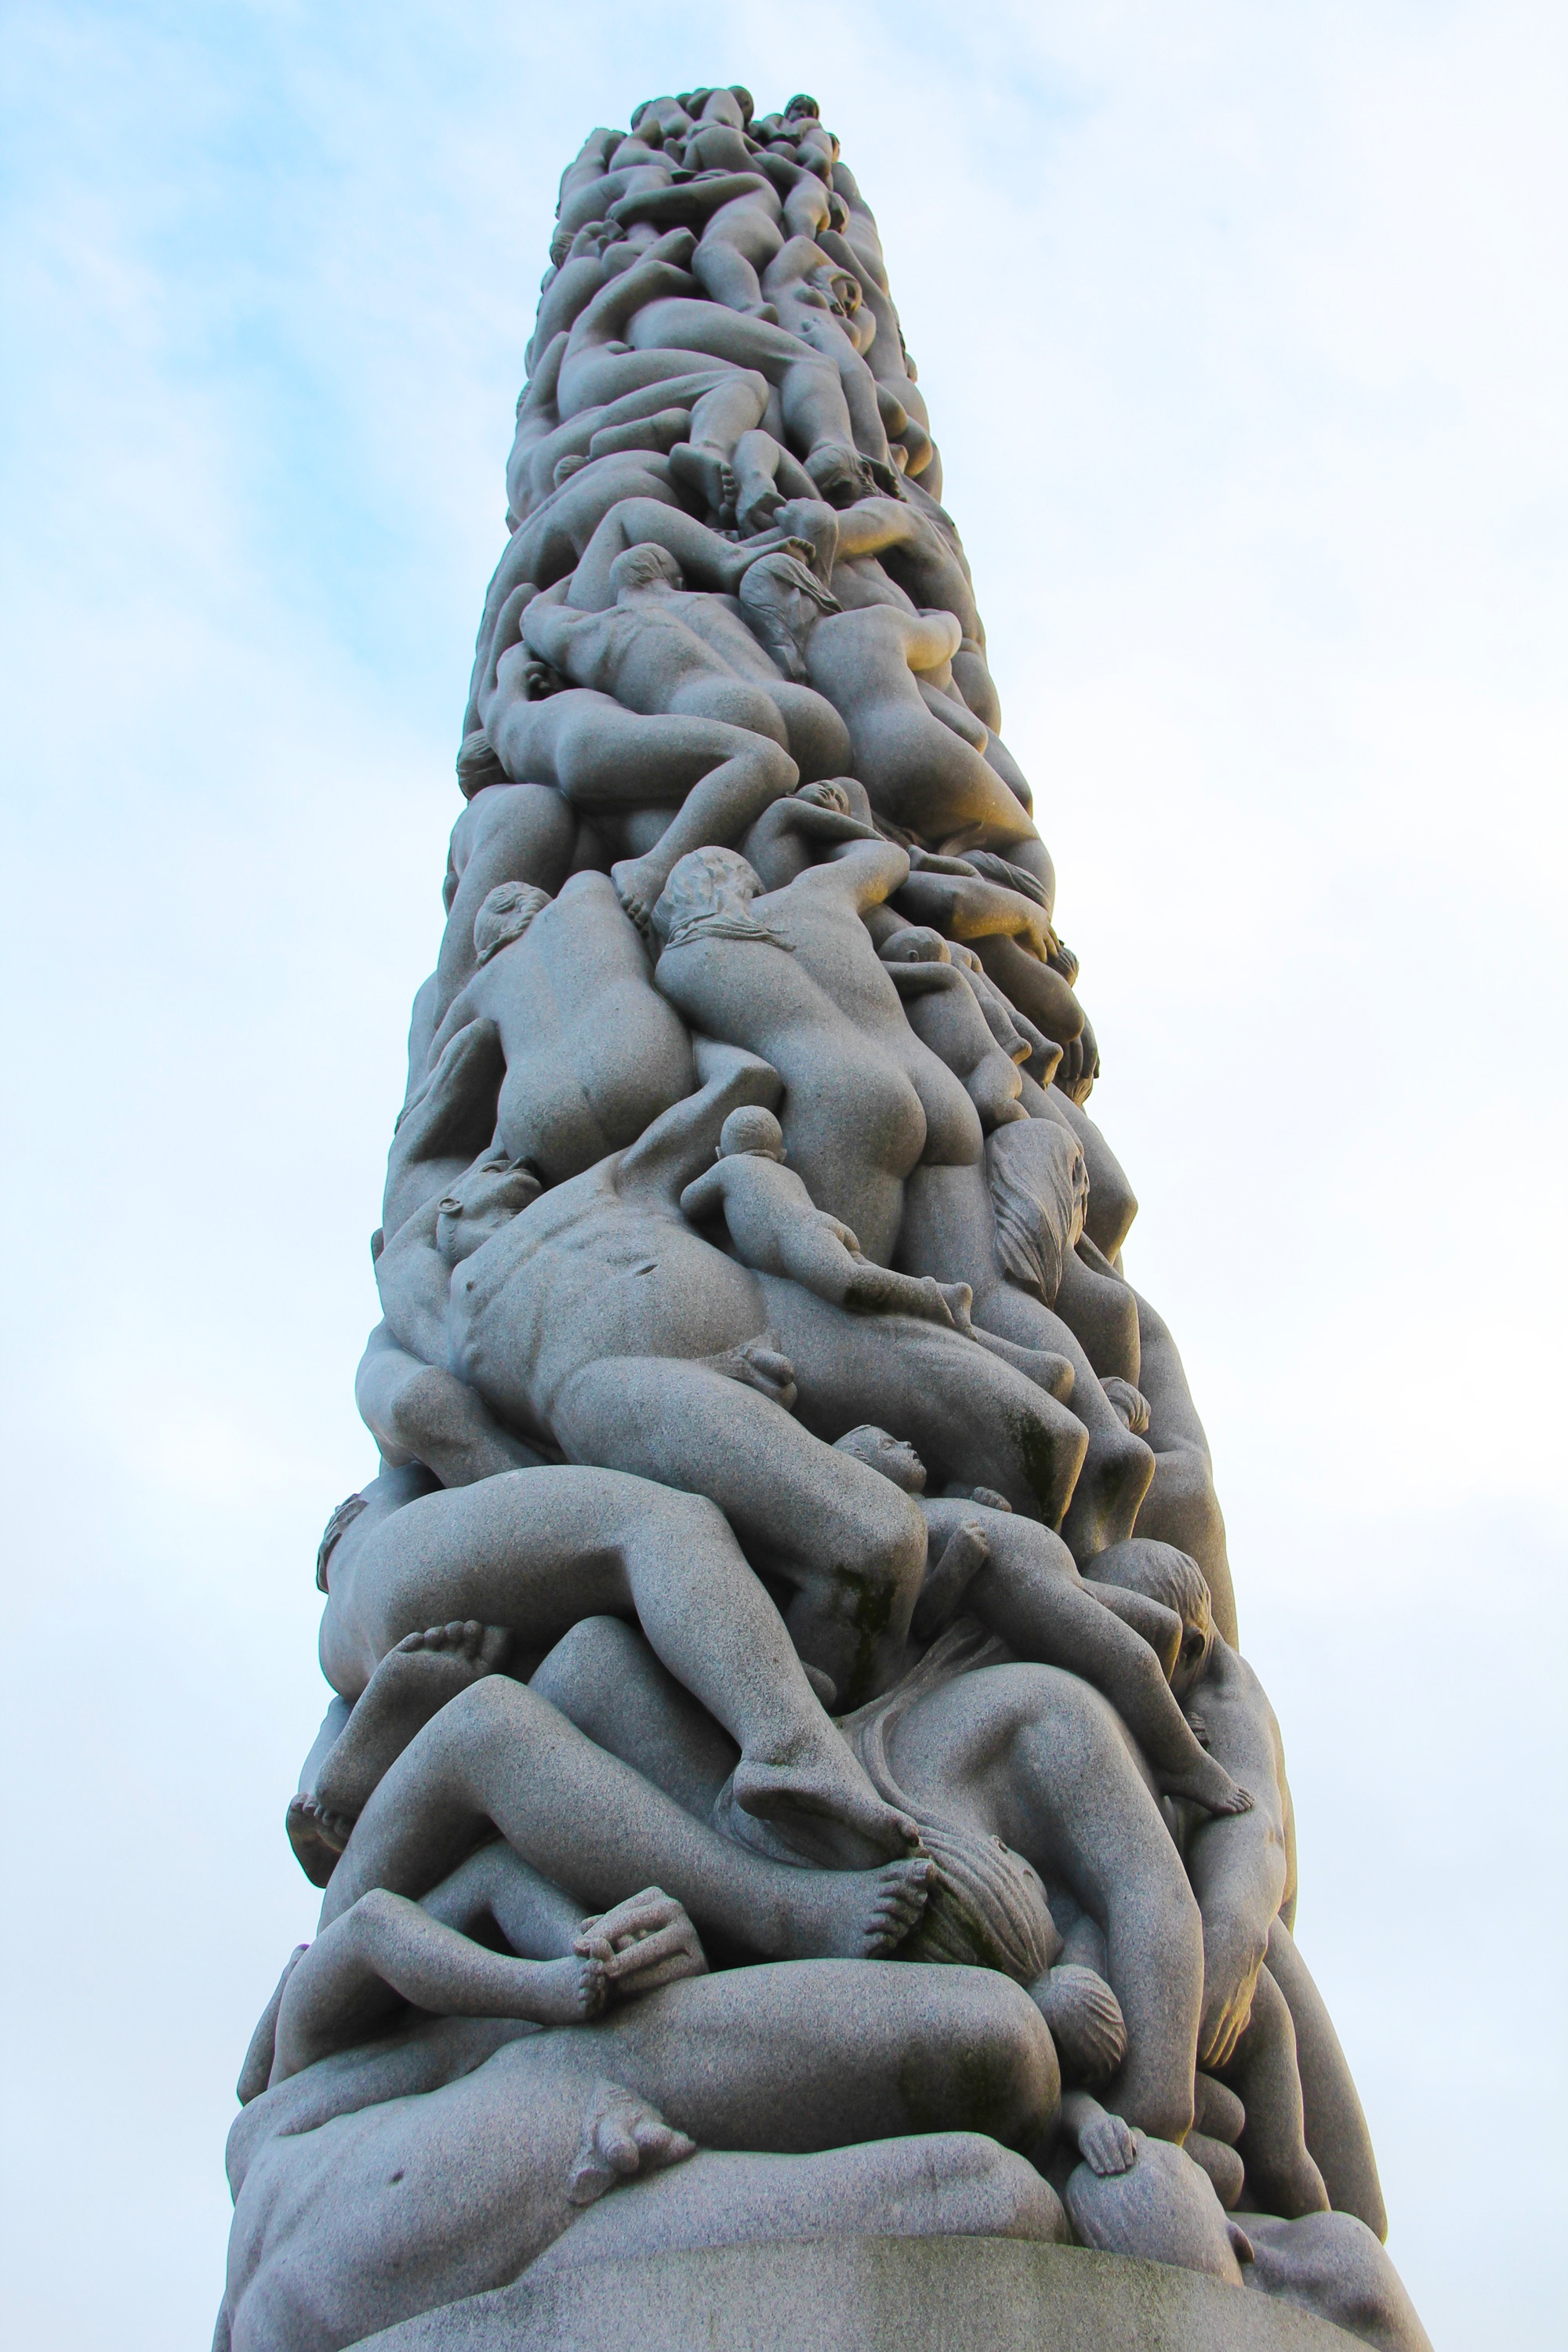
outdoor, sand, rock, cold, winter, city, monument, travel, europe, statue, museum, park, tourism, sculpture, art, fantastic, temple, amazing, beautiful, carving, norway, scandinavia, nordic, oslo, monolith, stone carving, hindu temple, ancient history, gustav vigeland, vigeland sculpture park